Atmospheric duct

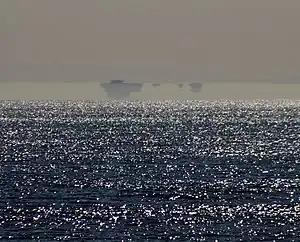

In telecommunications, an atmospheric duct is a horizontal layer in the lower atmosphere in which the vertical refractive index gradients are such that radio signals (and light rays) are guided or ducted, tend to follow the curvature of the Earth, and experience less attenuation in the ducts than they would if the ducts were not present. The duct acts as an atmospheric dielectric waveguide and limits the spread of the wavefront to only the horizontal dimension.